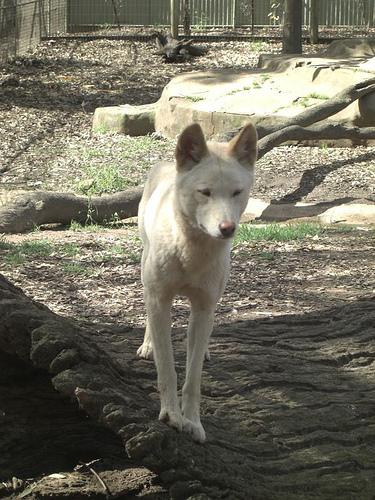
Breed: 217-n000079-dingo